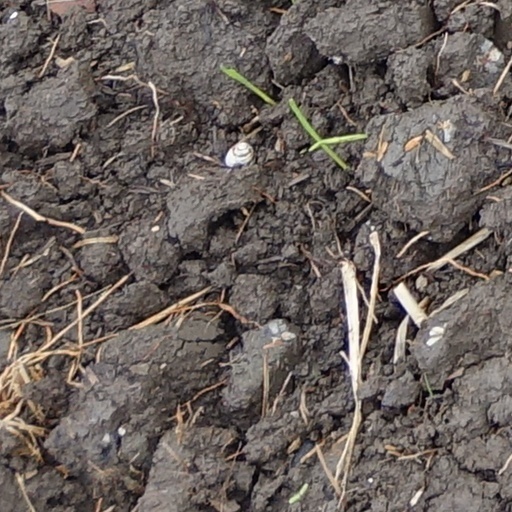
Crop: wheat